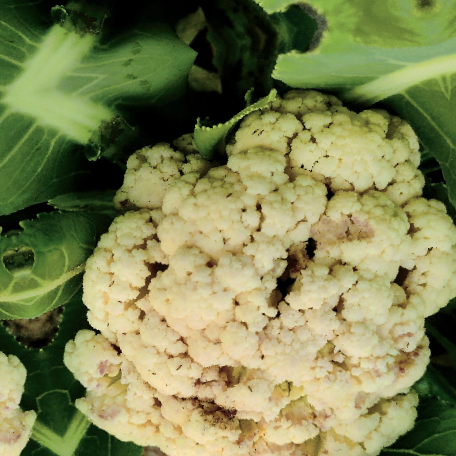
Label: Bacterial spot rot